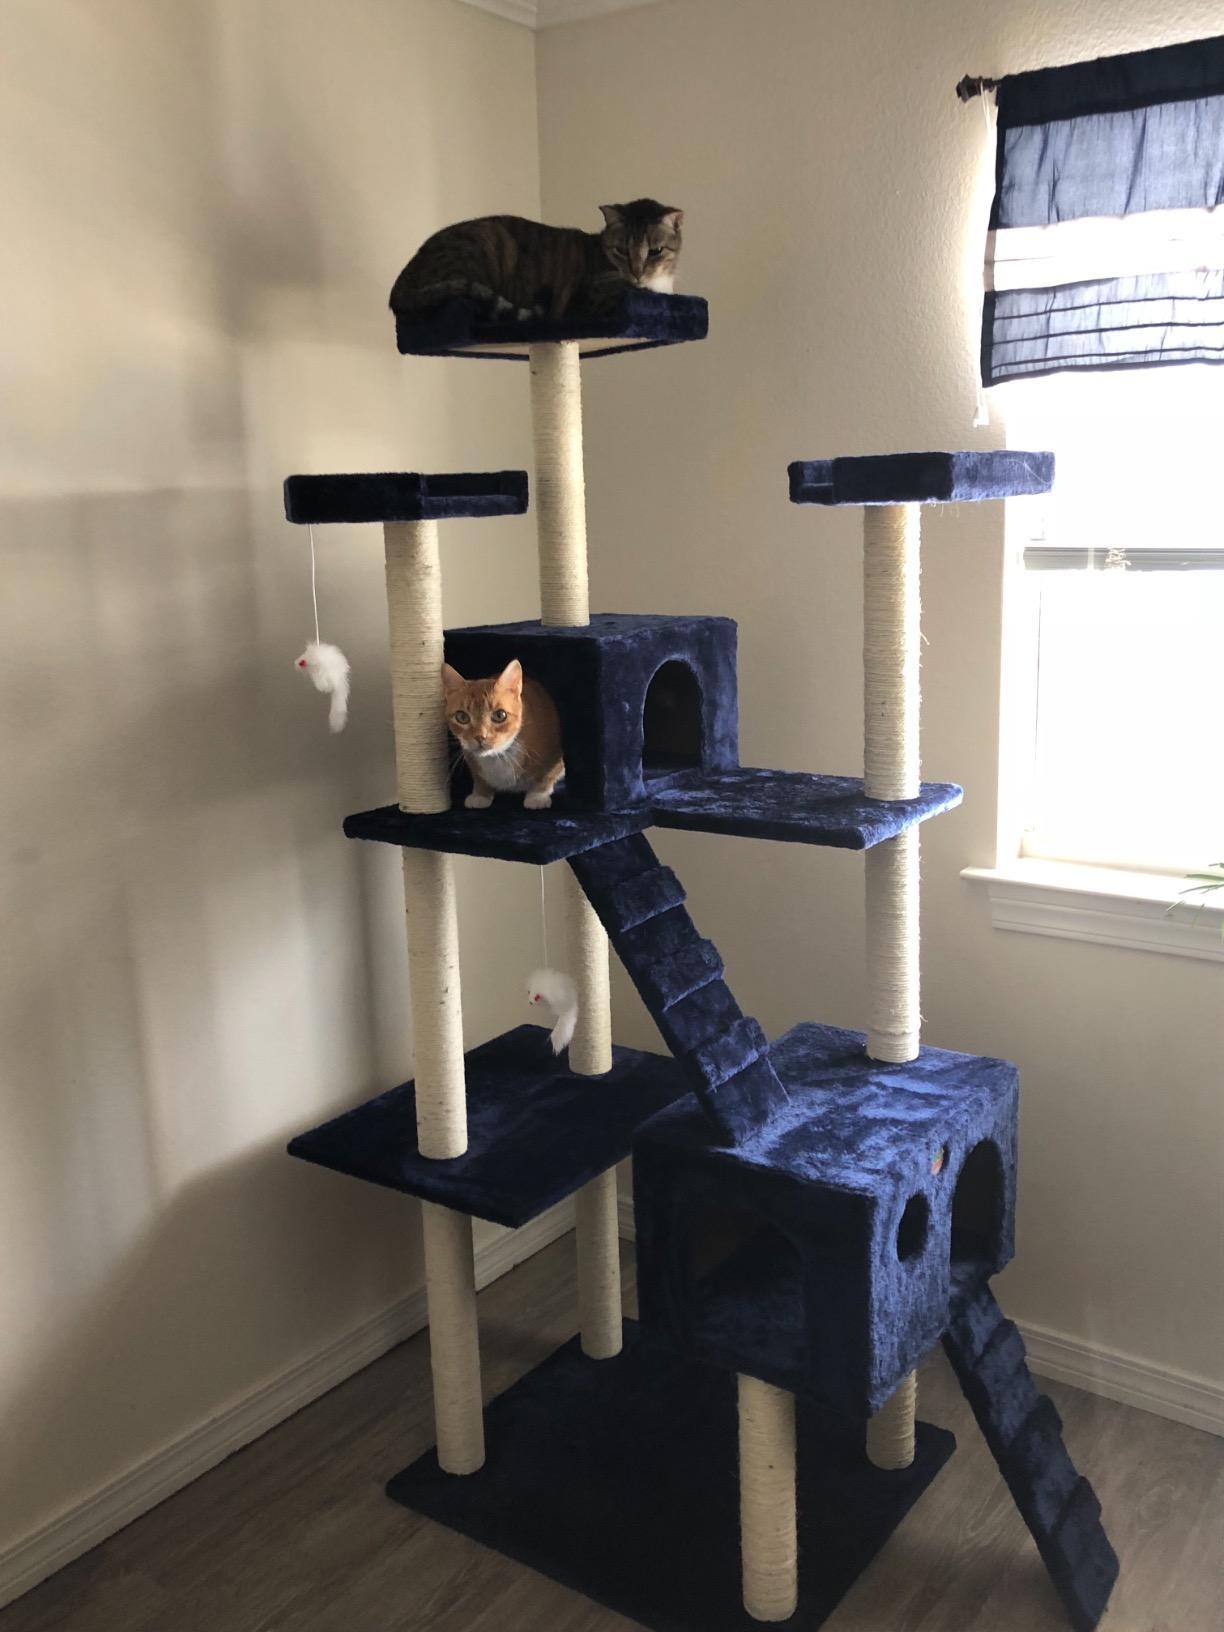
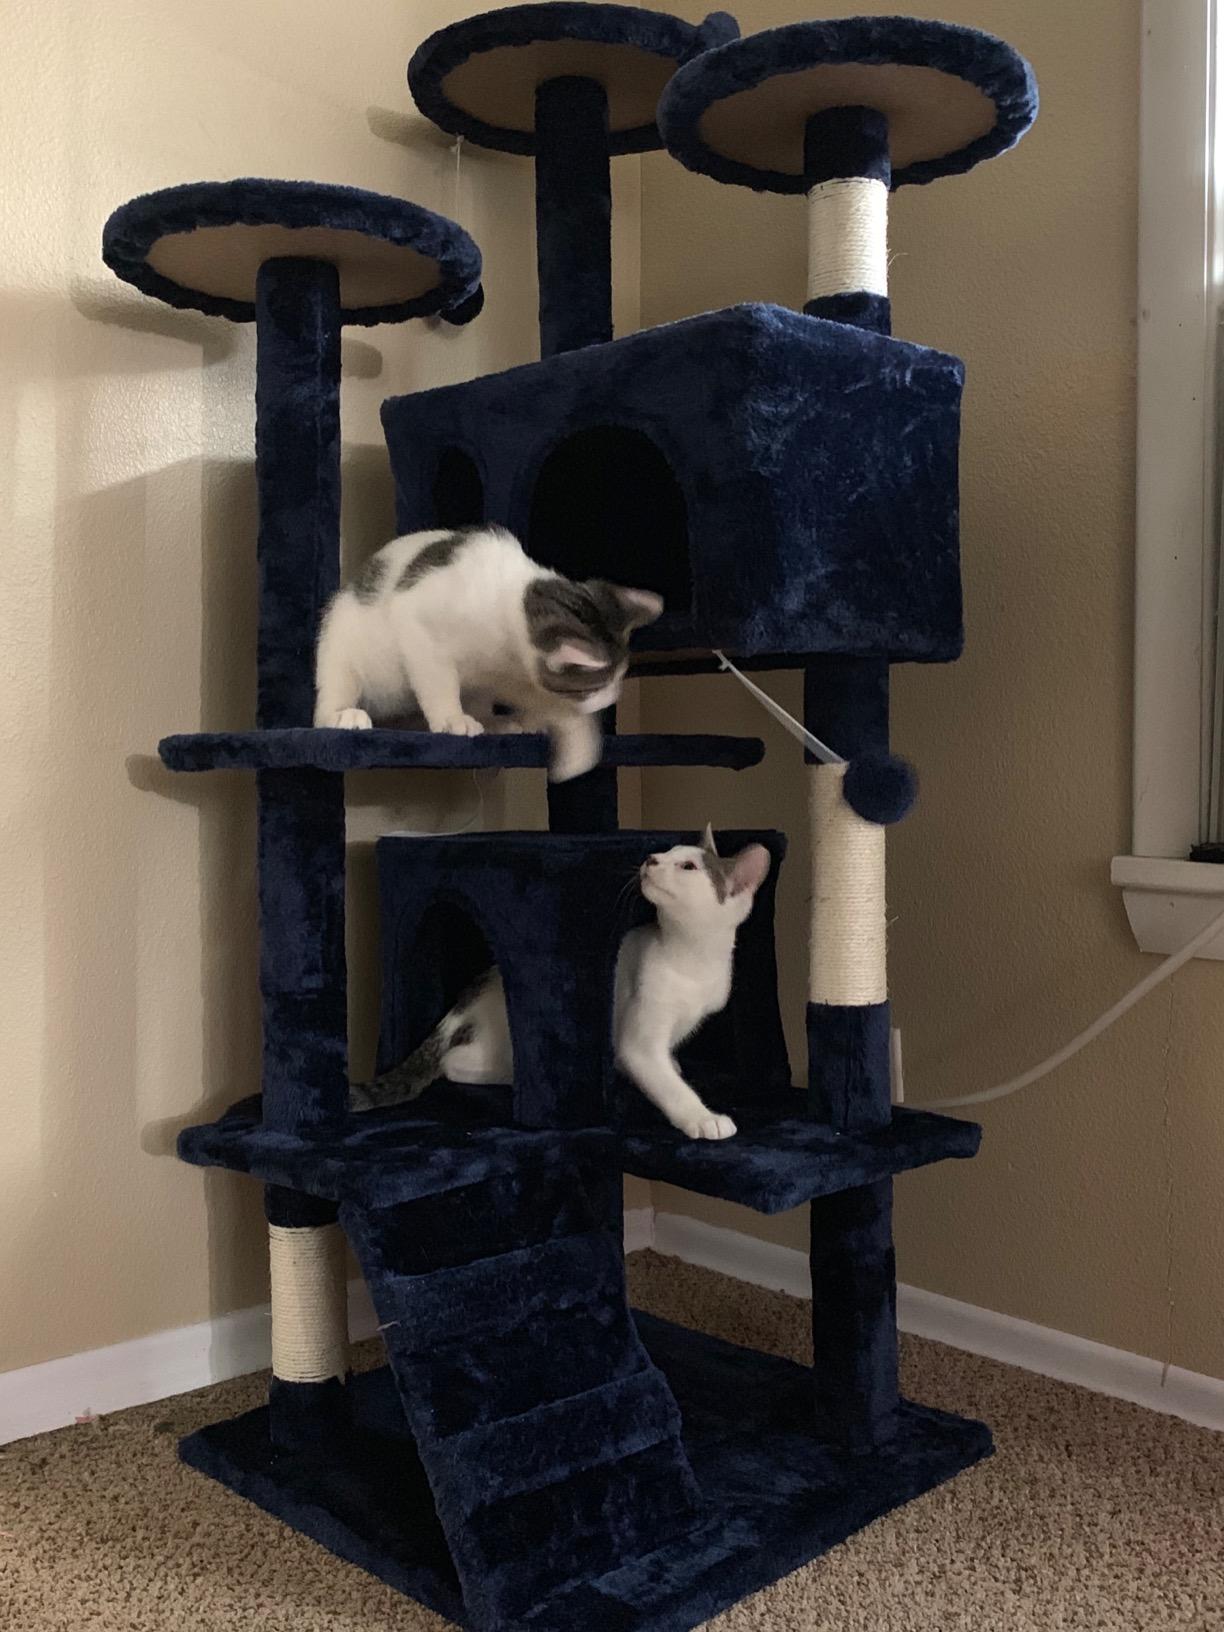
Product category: items_cat tree
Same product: no